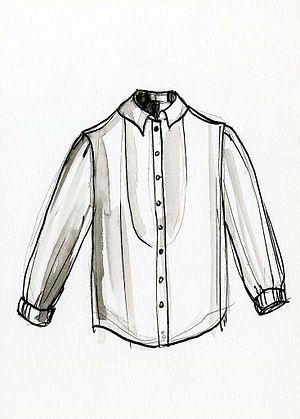
Une blouse est un vêtement qui se porte par-dessus les autres pour les protéger. Elle couvre les épaules, le dos et le torse mais ne descend pas plus bas que le genou pour une commodité de mouvement. Elle s'ouvre sur le devant, le côté ou derrière par une boutonnière qui fait toute la longueur du vêtement pour faciliter l'enfilage. Les manches peuvent être longues ou courtes. Les poches sont généralement plaquées.